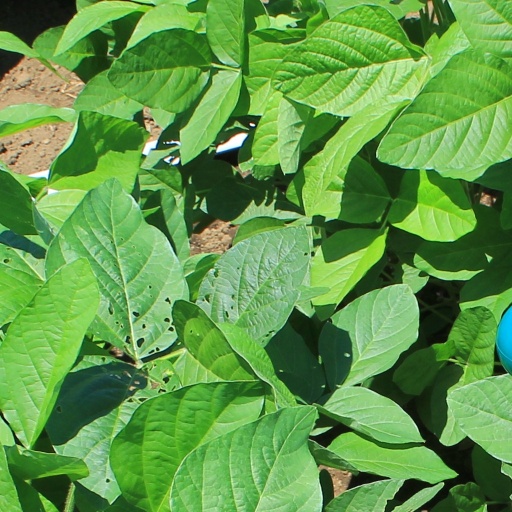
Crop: soybean